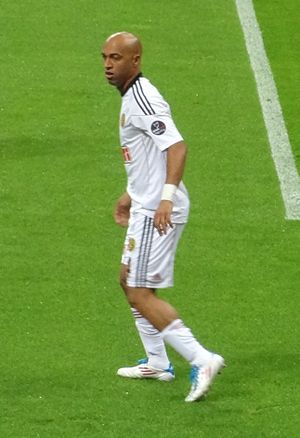
Dedê
Leonardo de Deus Santos er en brasiliansk tidligere fodboldspiller. I løbet af sin karriere repræsenterede han Atlético Mineiro i hjemlandet samt Borussia Dortmund i Tyskland i hele 13 år. Han er storebror til Cacá, en anden brasiliansk fodboldspiller, der blandt andet har spillet i Danmark for AaB og OB.